Street furniture in Barcelona

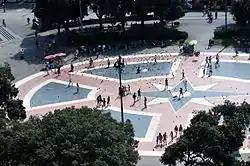
Pavement of Plaça de Catalunya.

During the Franco era, pragmatic and economic criteria predominated over aesthetic ones, together with a lack of coordination in the placement of these elements in the public space. Among the few novelties in these years, we can mention the continuous jet fountains, of which there were two main varieties: between 1940 and 1960 several fountains of artificial stone were installed, with a tripartite base, octagonal shaft and circular bowl with floral reliefs, from which a vertical jet fell into the same bowl; the second was between 1960 and 1970, made of pink conglomerate, with a circular base and conical section shaft.